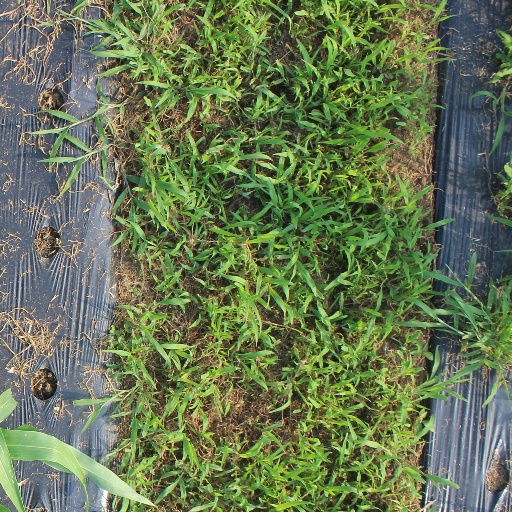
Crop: sorghum